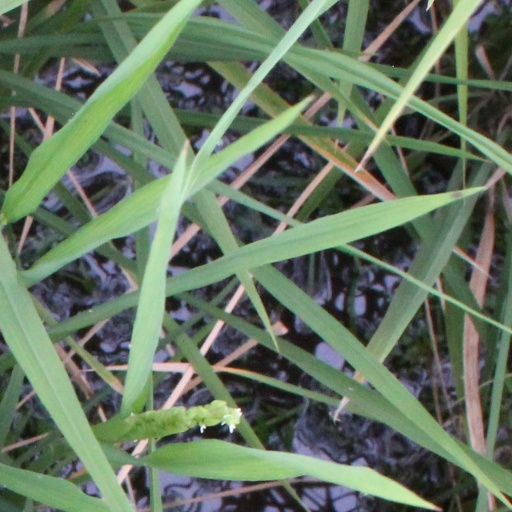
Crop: rice